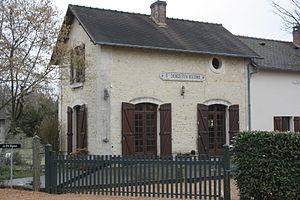
Saint-Denis-sur-Huisne est une commune française, située dans le département de l'Orne en région Normandie, peuplée de 56 habitants.
La liste des gares de Basse-Normandie, est une liste des gares ferroviaires, haltes ou arrêts, situées en Région Basse-Normandie.